Prince's Golf Club

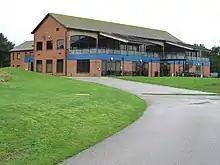
The clubhouse

Prince's Golf Club is a links golf course located in Sandwich in Kent in southeast England. Prince's is immediately adjacent to the more famous Royal St George's golf club, and both clubs lie on the same stretch of coastline as nearby Royal Cinque Ports Golf Club. Prince's hosted the 1932 Open Championship.